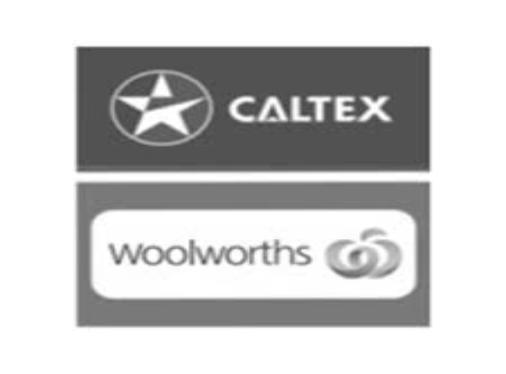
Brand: caltex woolworths
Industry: Others